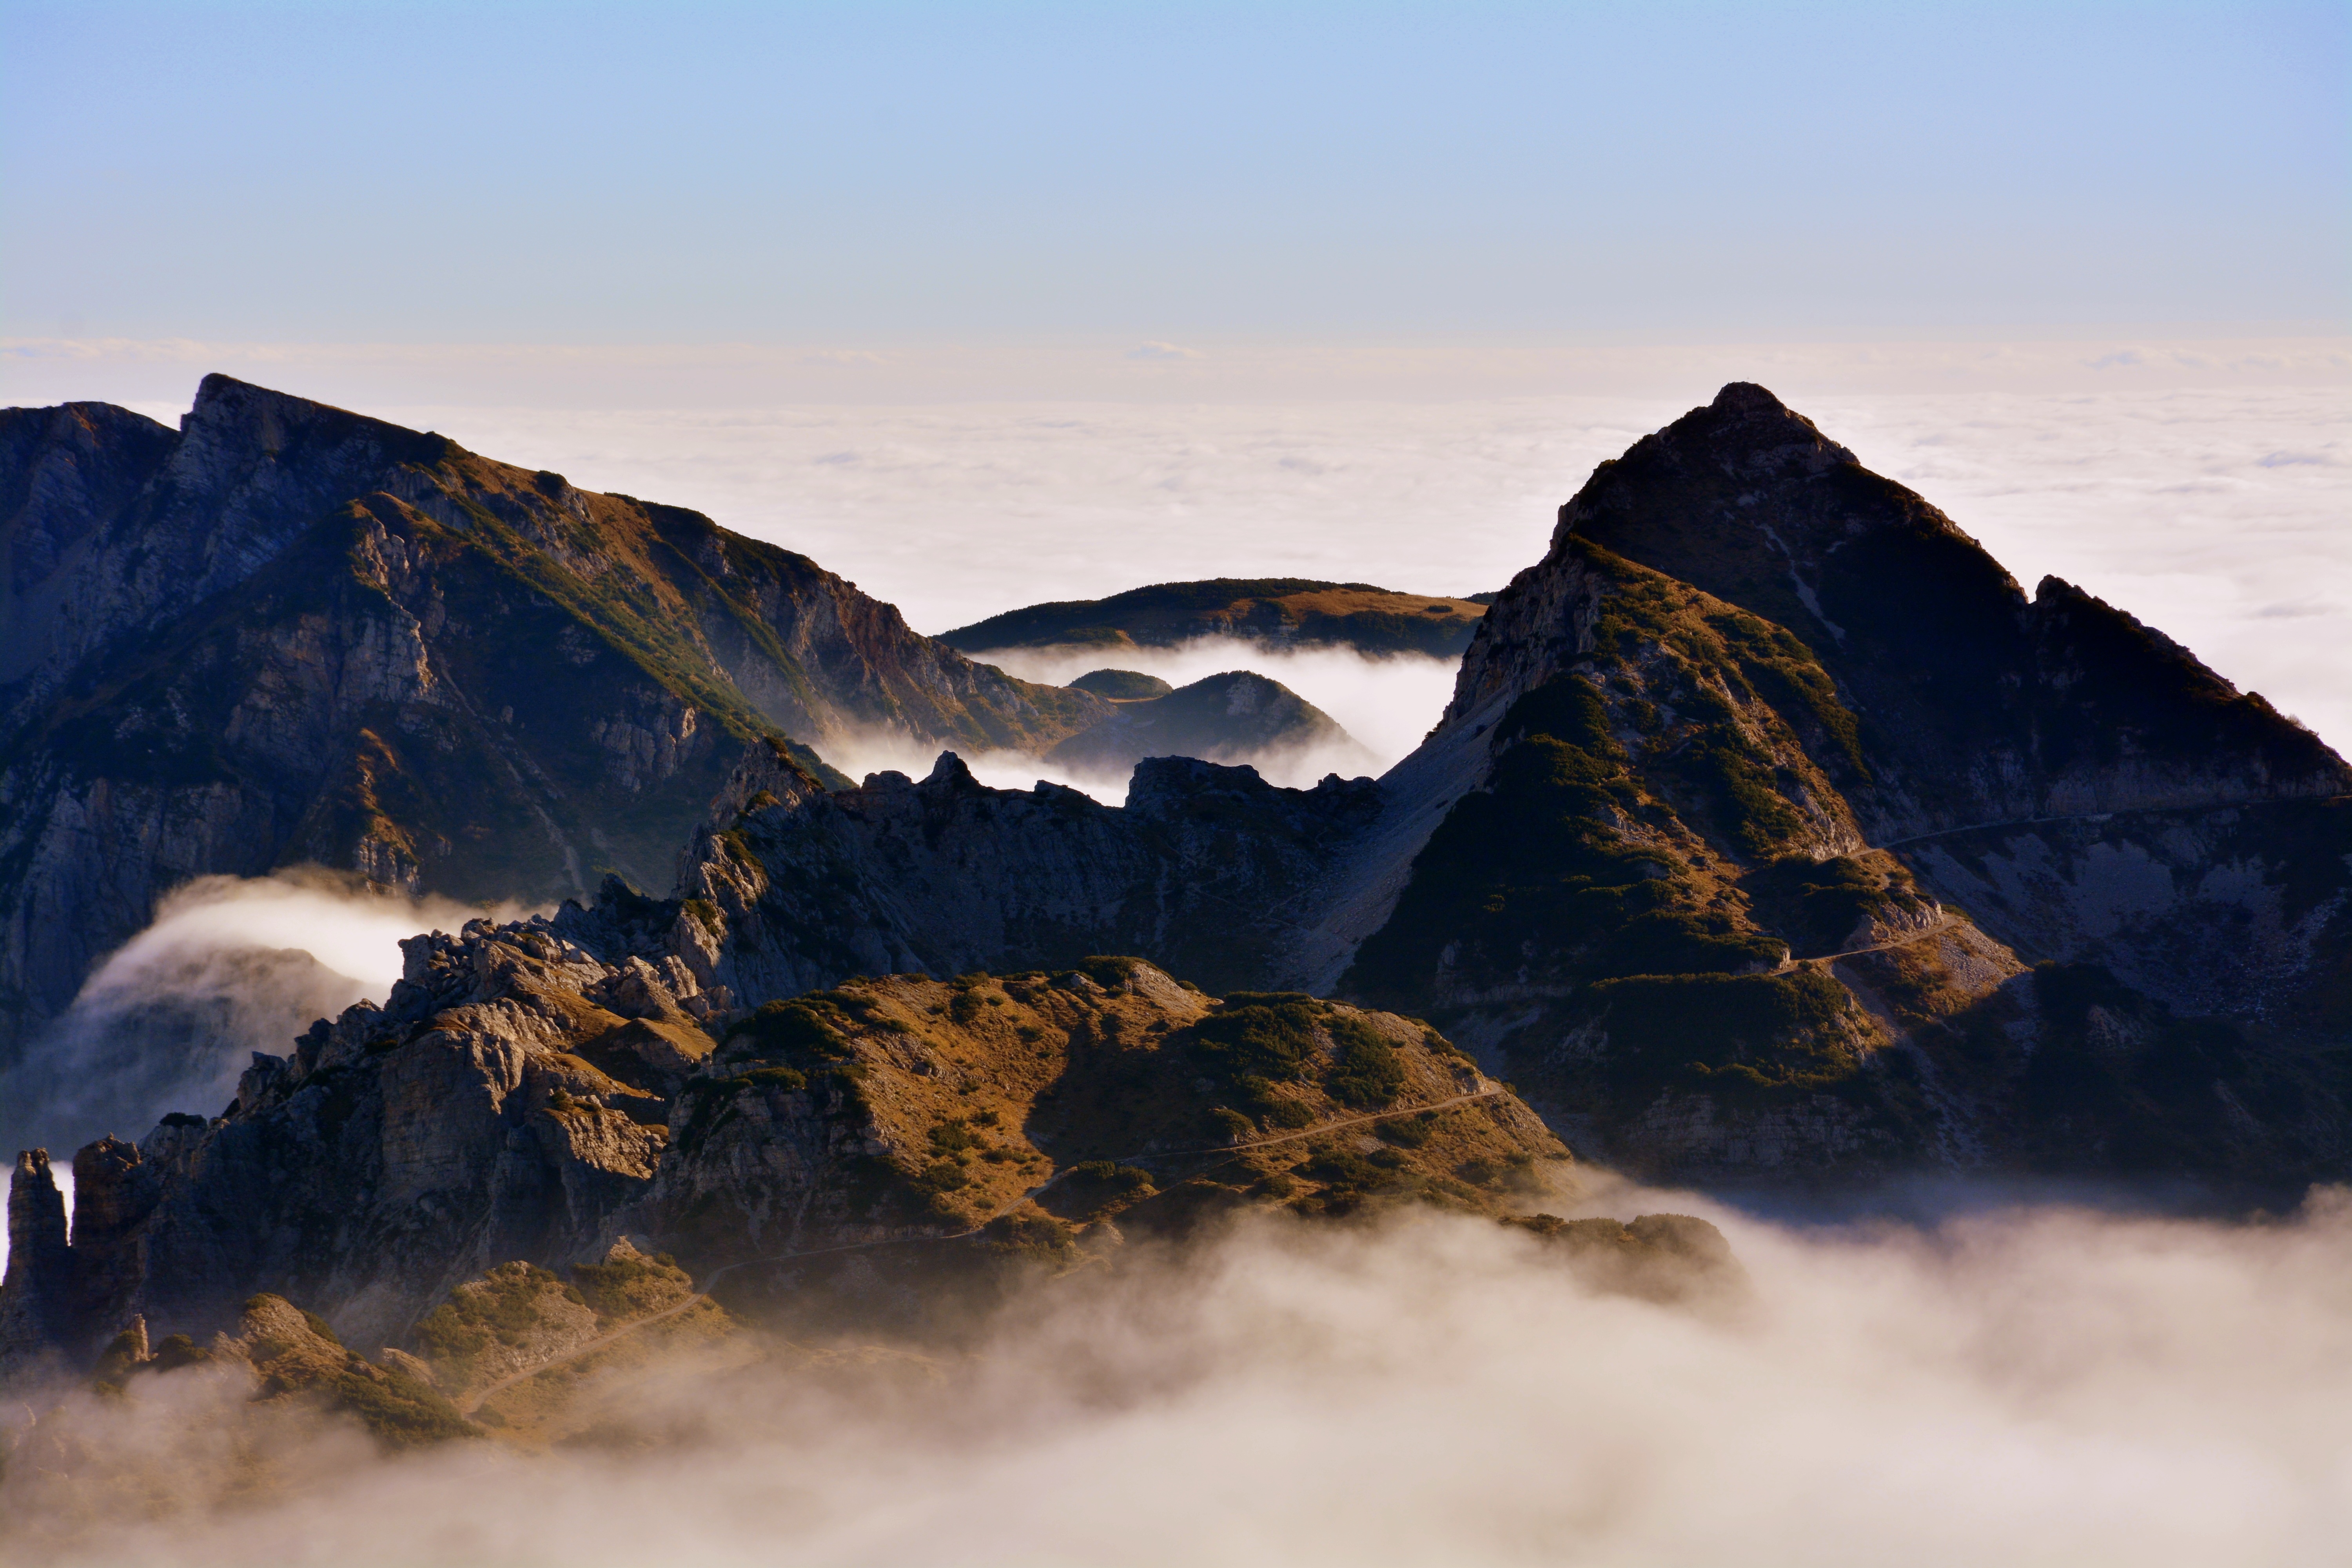
landscape, sea, nature, rock, wilderness, mountain, snow, winter, cloud, sky, sunrise, sunlight, morning, wave, dawn, mountain range, italy, terrain, ridge, summit, clouds, geology, mountains, alps, tops, carega, landform, geographical feature, atmospheric phenomenon, mountainous landforms